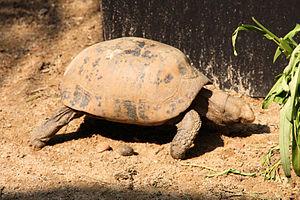
Indotestudo elongata, la tortue à tête jaune, est une espèce de tortues de la famille des Testudinidae.